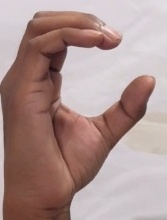
ASL sign: C